Madhhab

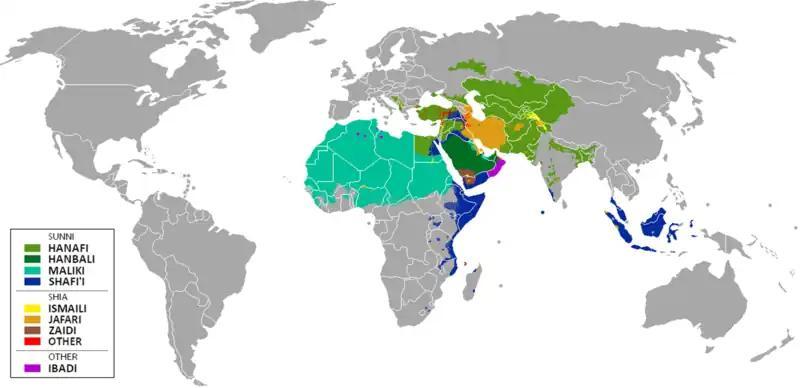
Some regions have a dominant or official "madhhab"; others recognize a variety.

Generally, Sunnis will follow one particular "madhhab" which varies from region to region, but also believe that "ijtihad" must be exercised by the contemporary scholars capable of doing so. Most rely on "taqlid", or acceptance of religious rulings and epistemology from a higher religious authority in deferring meanings of analysis and derivation of legal practices instead of relying on subjective readings.